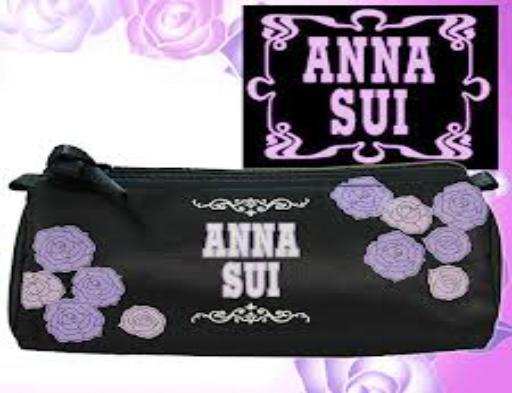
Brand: Anna Sui
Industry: Clothes